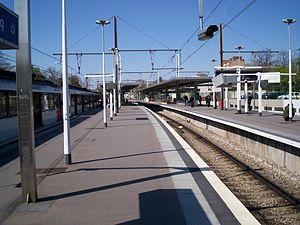
La gare du Vésinet - Le Pecq est une gare ferroviaire française de la ligne de Paris-Saint-Lazare à Saint-Germain-en-Laye, située sur le territoire de la commune du Vésinet, à proximité du Pecq, dans le département des Yvelines en région Île-de-France.